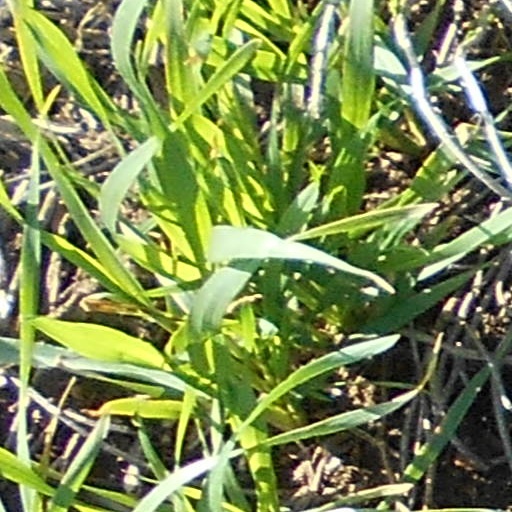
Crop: wheat